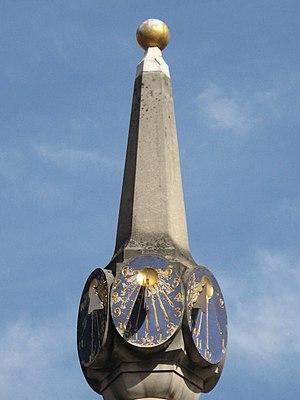
Seven Dials est un carrefour routier célèbre situé dans le West End de Londres. Il se trouve dans le district de Camden, non loin de Covent Garden. Sept rues y convergent pour former un rond-point, au centre duquel se trouve un grand pilier. Le terme Seven Dials se réfère également officieusement aux environs immédiats du carrefour.